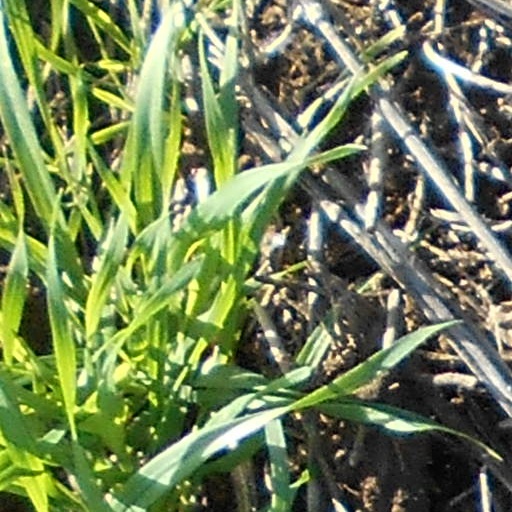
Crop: wheat